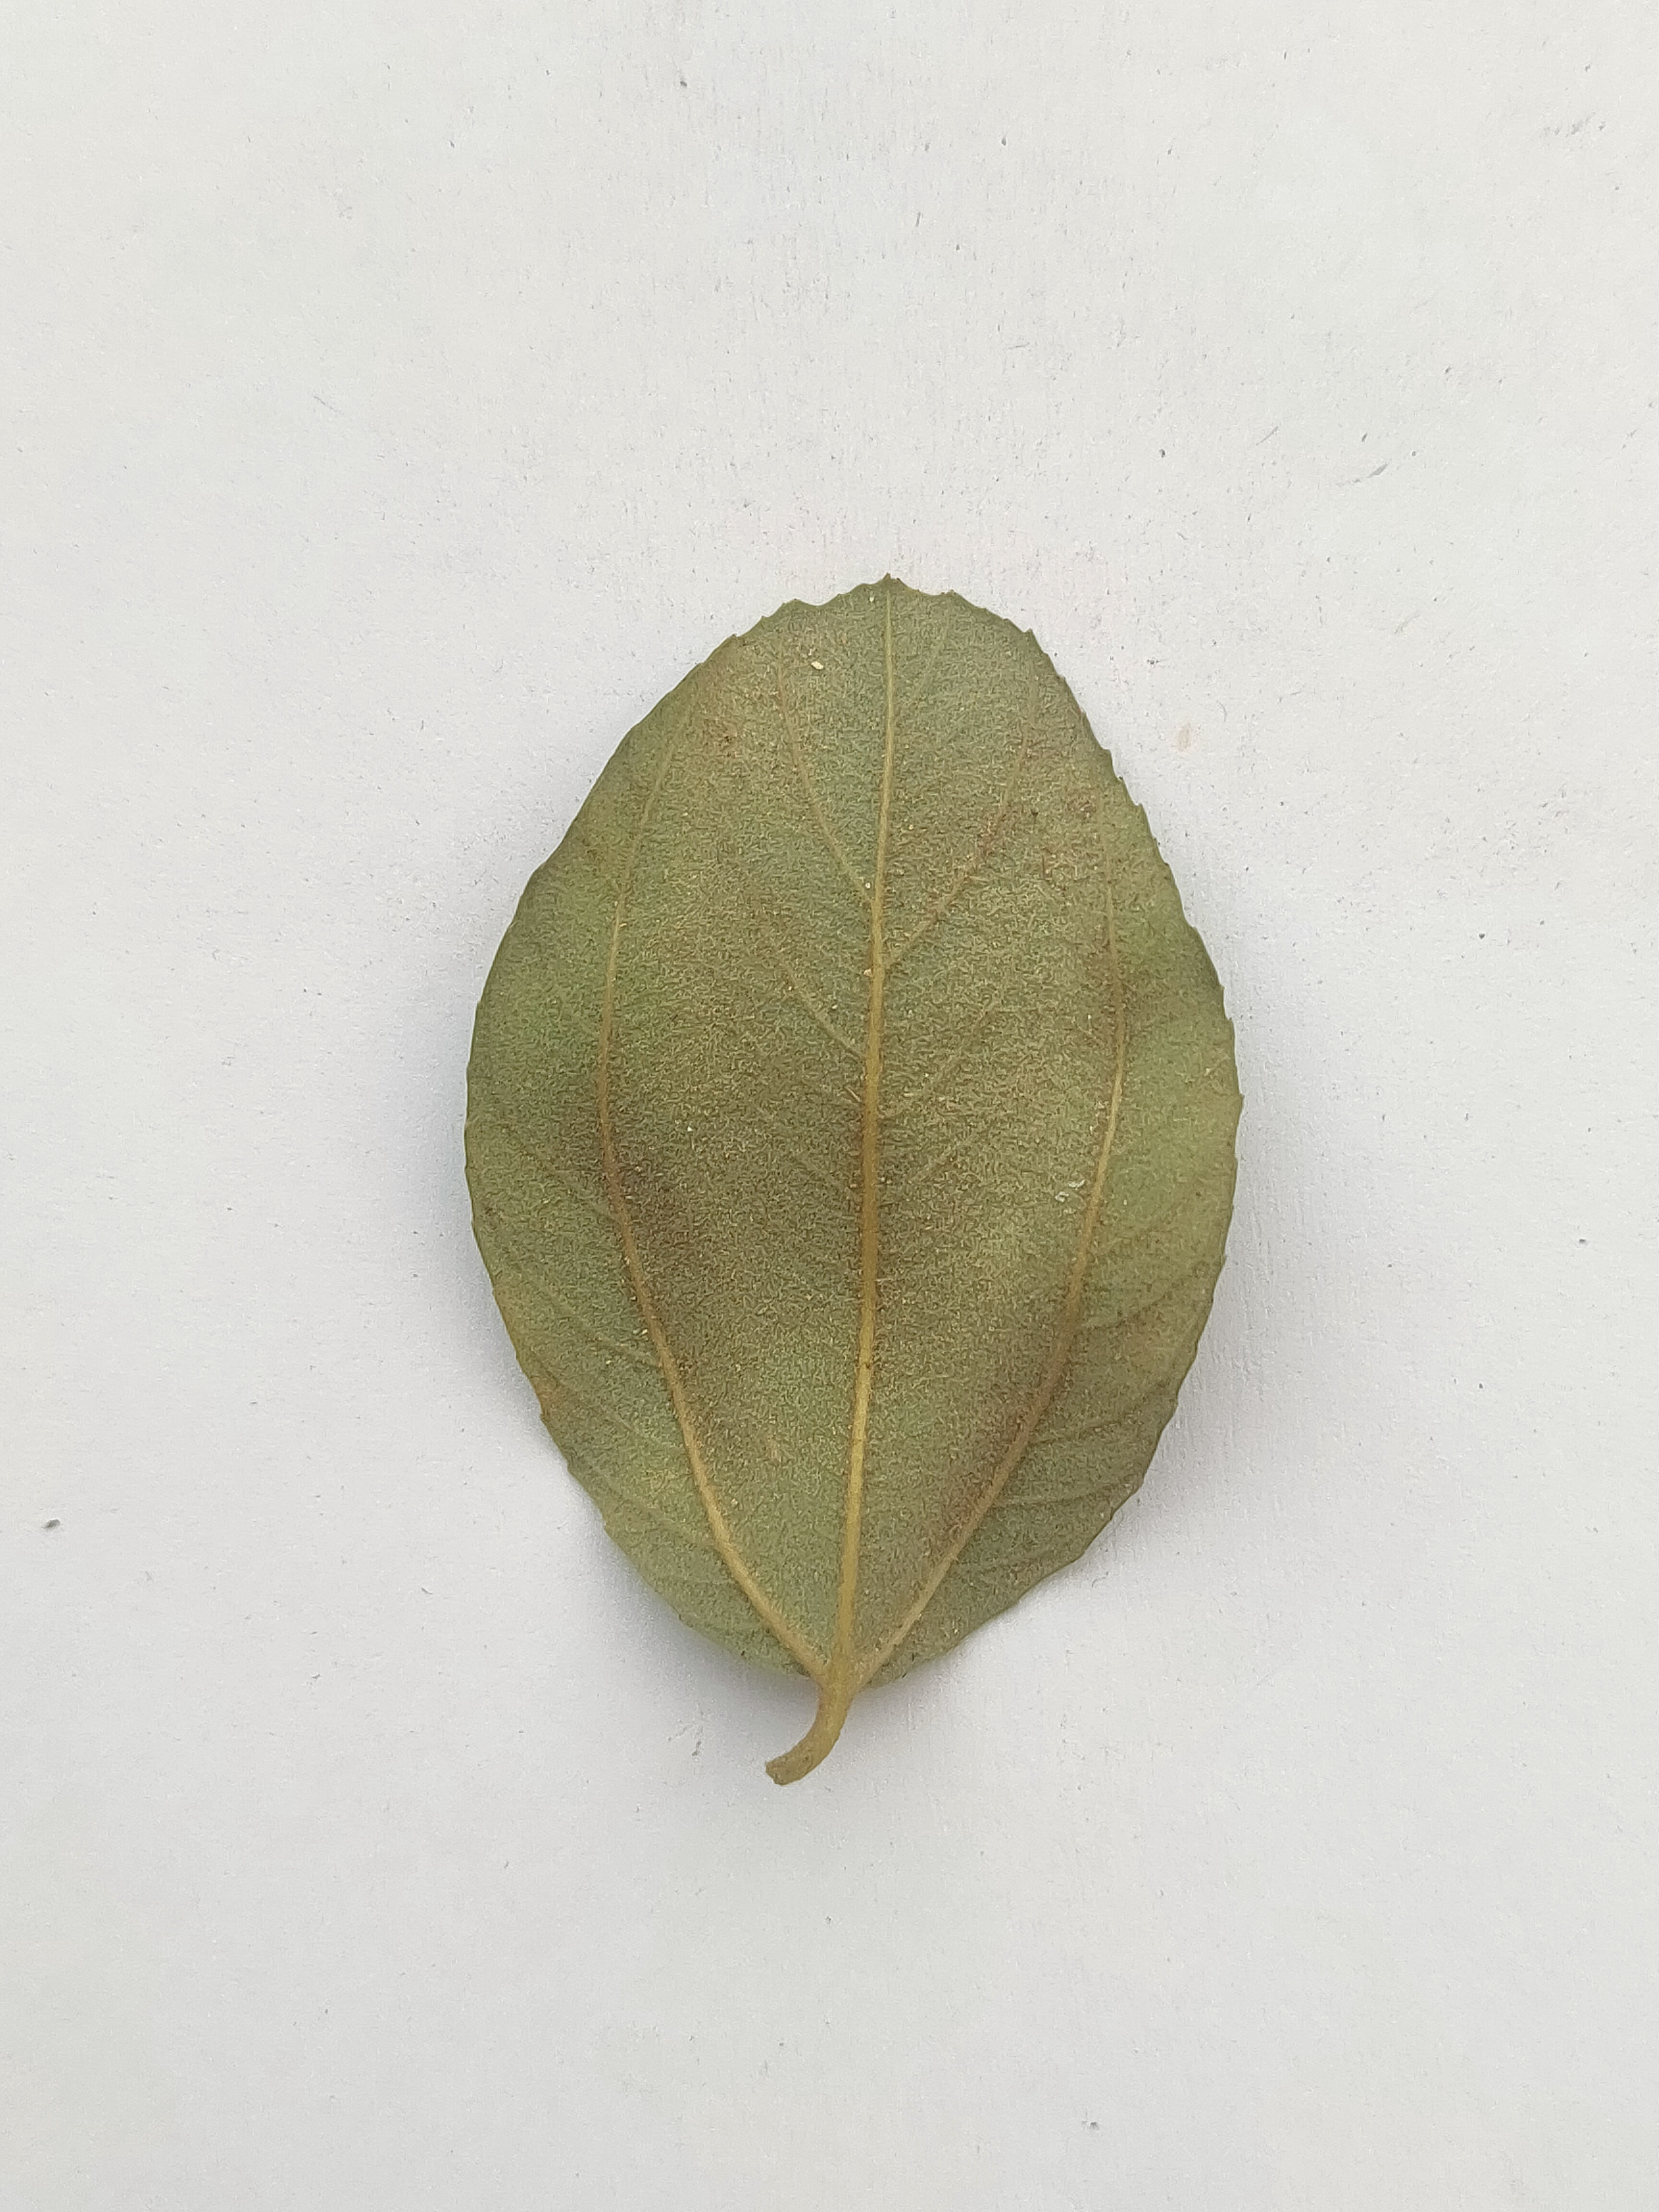
Leaf variety: Plum